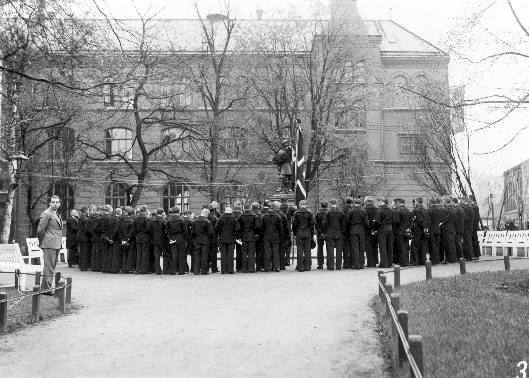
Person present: Yes